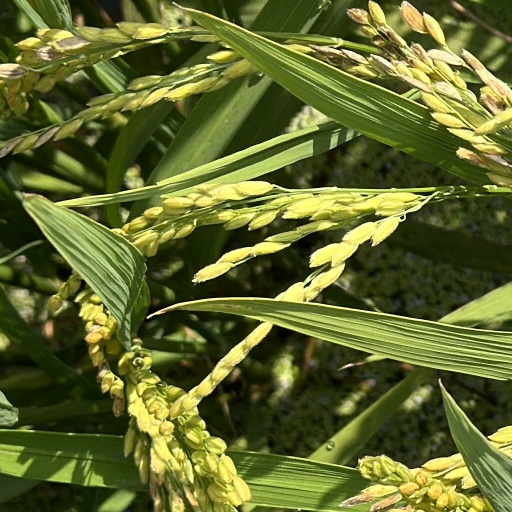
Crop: rice